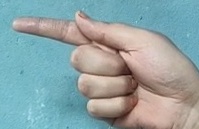
ASL sign: G